Jimmy Lai

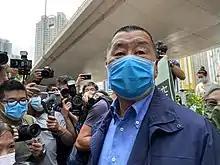
Photo of Lai as he was heading to court, 2 December 2020

On 30 June 2020, the Hong Kong national security law was enacted by China's parliament, by-passing the Legislative Council of Hong Kong. Before the law was enacted, Lai called it "a death knell for Hong Kong" and alleged that it would destroy the territory's rule of law.